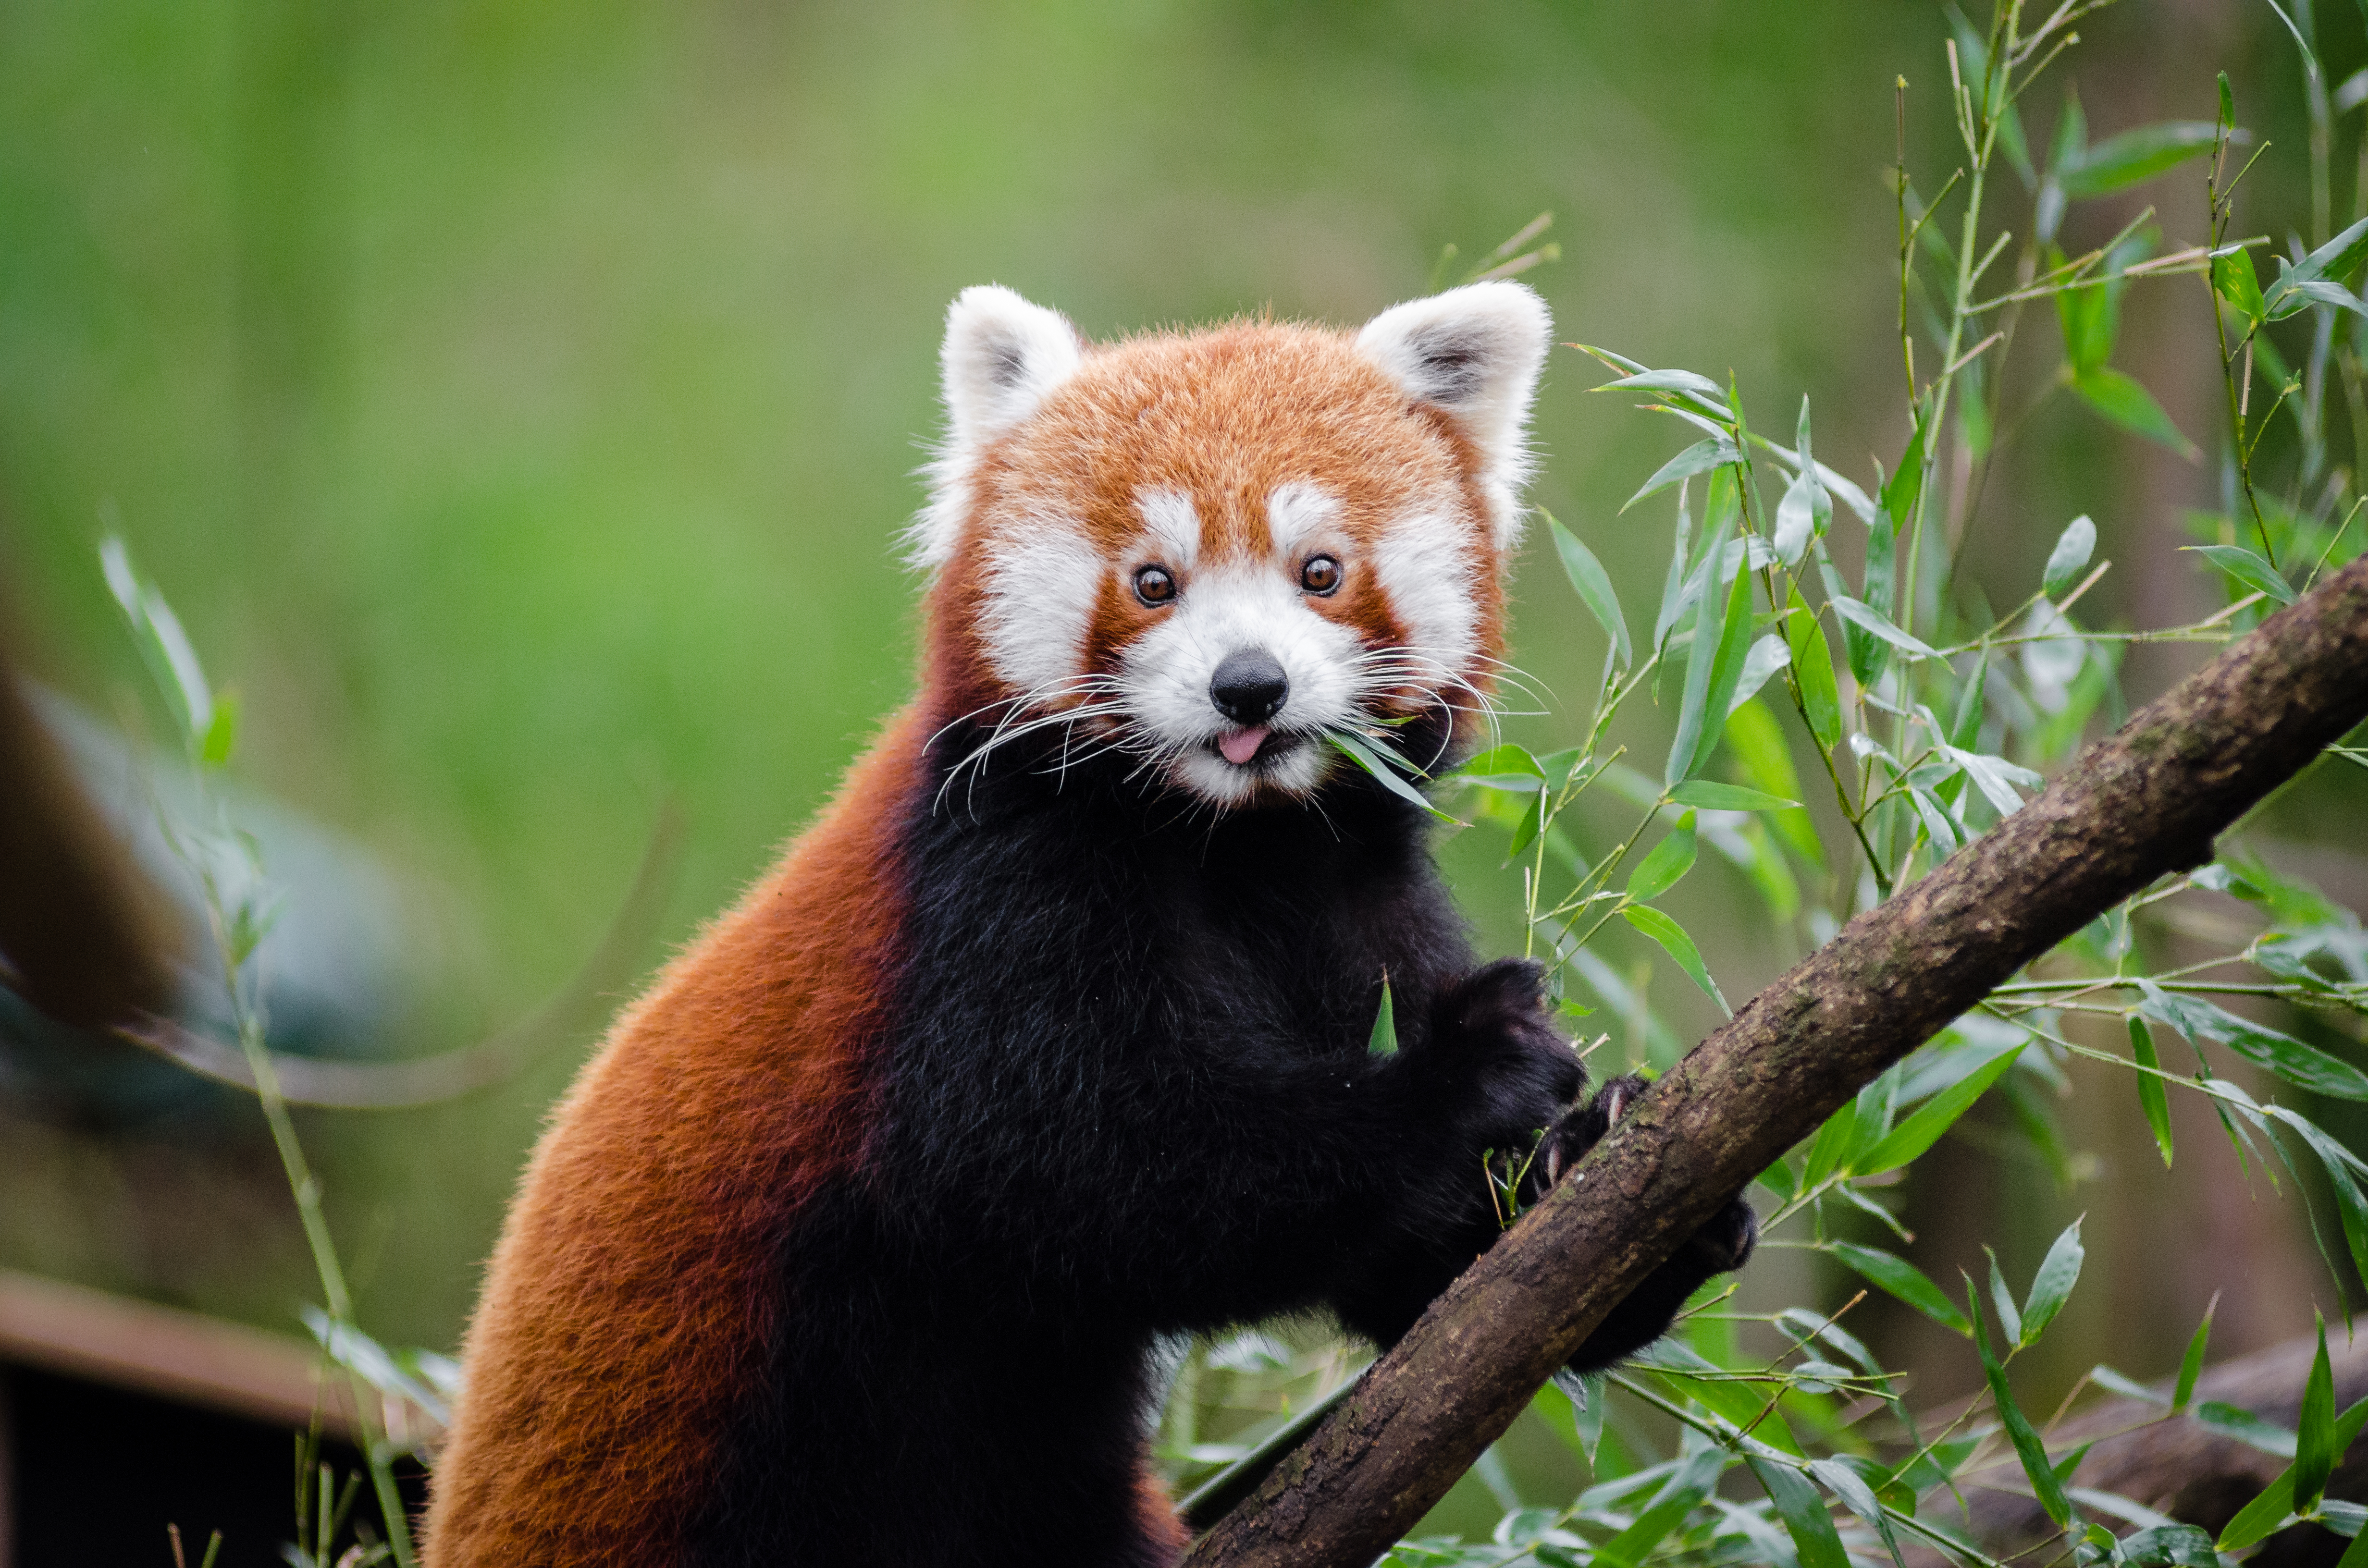
tree, nature, cold, winter, bokeh, vintage, sweet, feet, animal, cute, male, wildlife, zoo, fur, orange, young, green, high, red, foot, mammal, nikon, fauna, red panda, panda, 2015, face, nose, whiskers, paw, tail, animals, ears, endangered, vertebrate, germany, deutschland, natur, paws, tier, iso, ss, fell, grn, gesicht, baum, adorable, bamboo, d7000, roter, kleiner, niedlich, sues, suess, species, bedrohte, tierart, tierpark, jungtier, jung, ohren, schwanz, nase, bedroht, ailurus, fulgens, mozilla, firefox, wochenende, weekend, kalt, mnnlich, giant panda